Gandhi Institute of Technology and Management

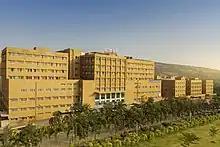
GIMSR Visakhapatnam Campus

The GITAM Bengaluru Campus was established in 2012 and is located near the IT hub of the city. The campus is provided with smart classrooms, laboratories, auditoria, seminar halls, playfields, student hostels and other student support services. This campus consists of four schools: GITAM School of Technology, GITAM School of Business, GITAM School of Science and GITAM School of Humanities & Social Sciences.